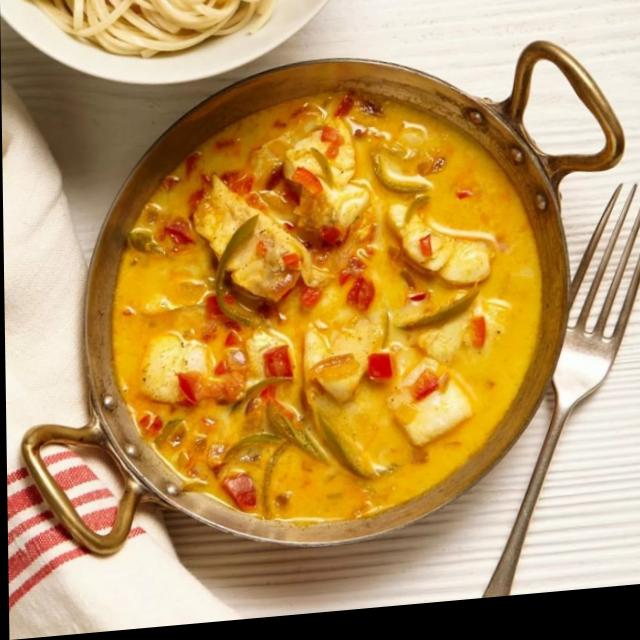
Dish: fish_curry